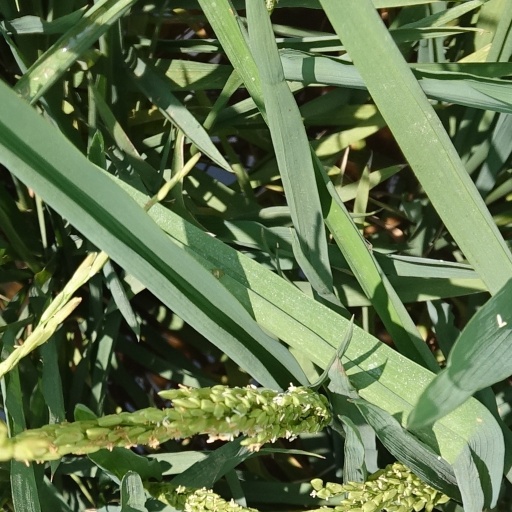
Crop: rice